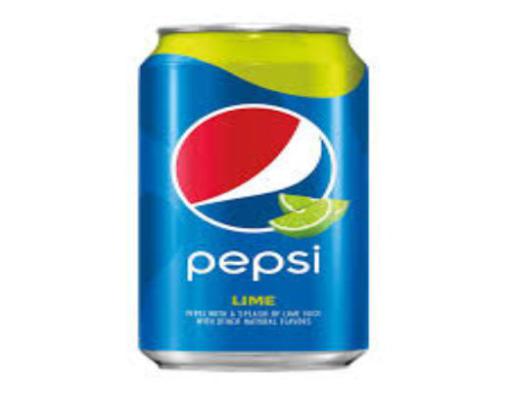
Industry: Food